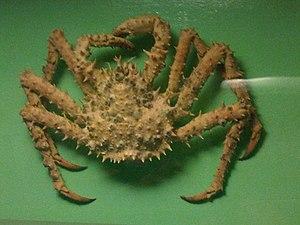
Lithodes maja, aussi appelé Araignée épineuse ou Lithode arctique, voire Crabe épineux du Nord est une espèce de crustacés appartenant à la famille des « crabes royaux », bien qu'ils n'appartiennent pas à la famille des crabes à proprement parler et sont plus proches des bernard l'hermite.